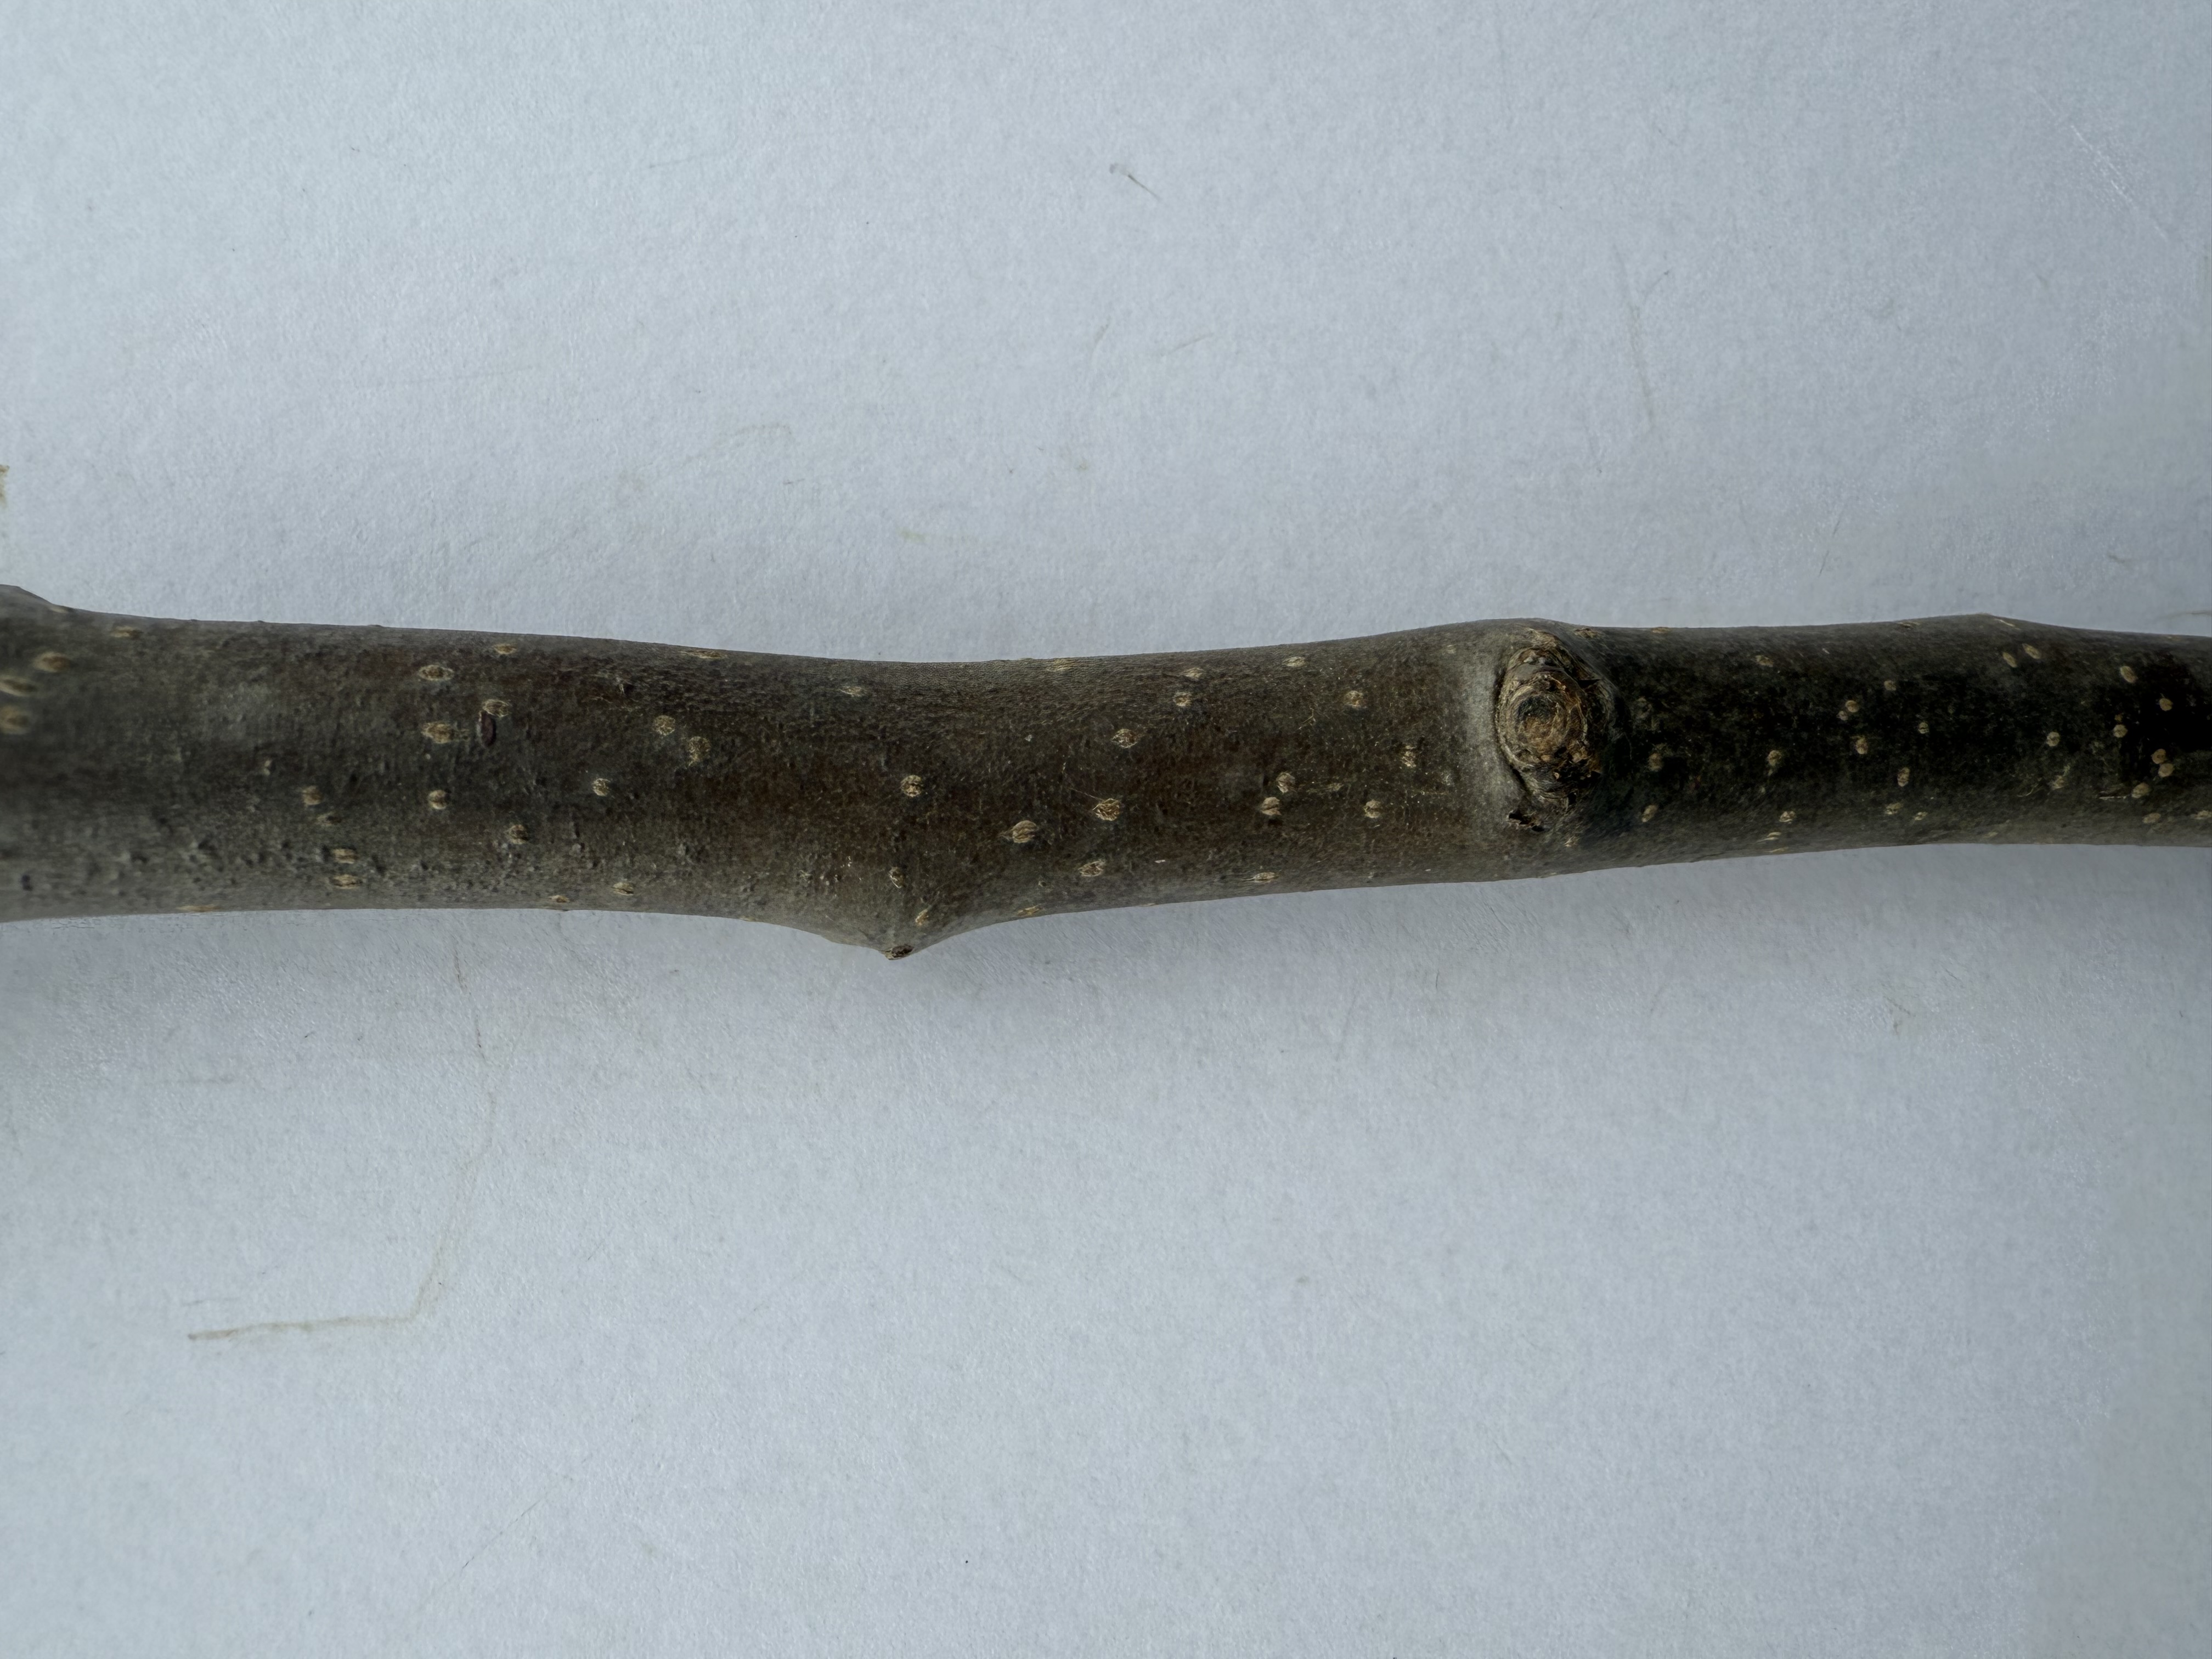
Variety: Akca Pear